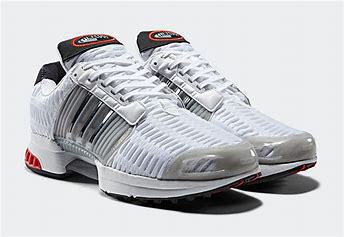
Brand: adidas
Model: Climacool